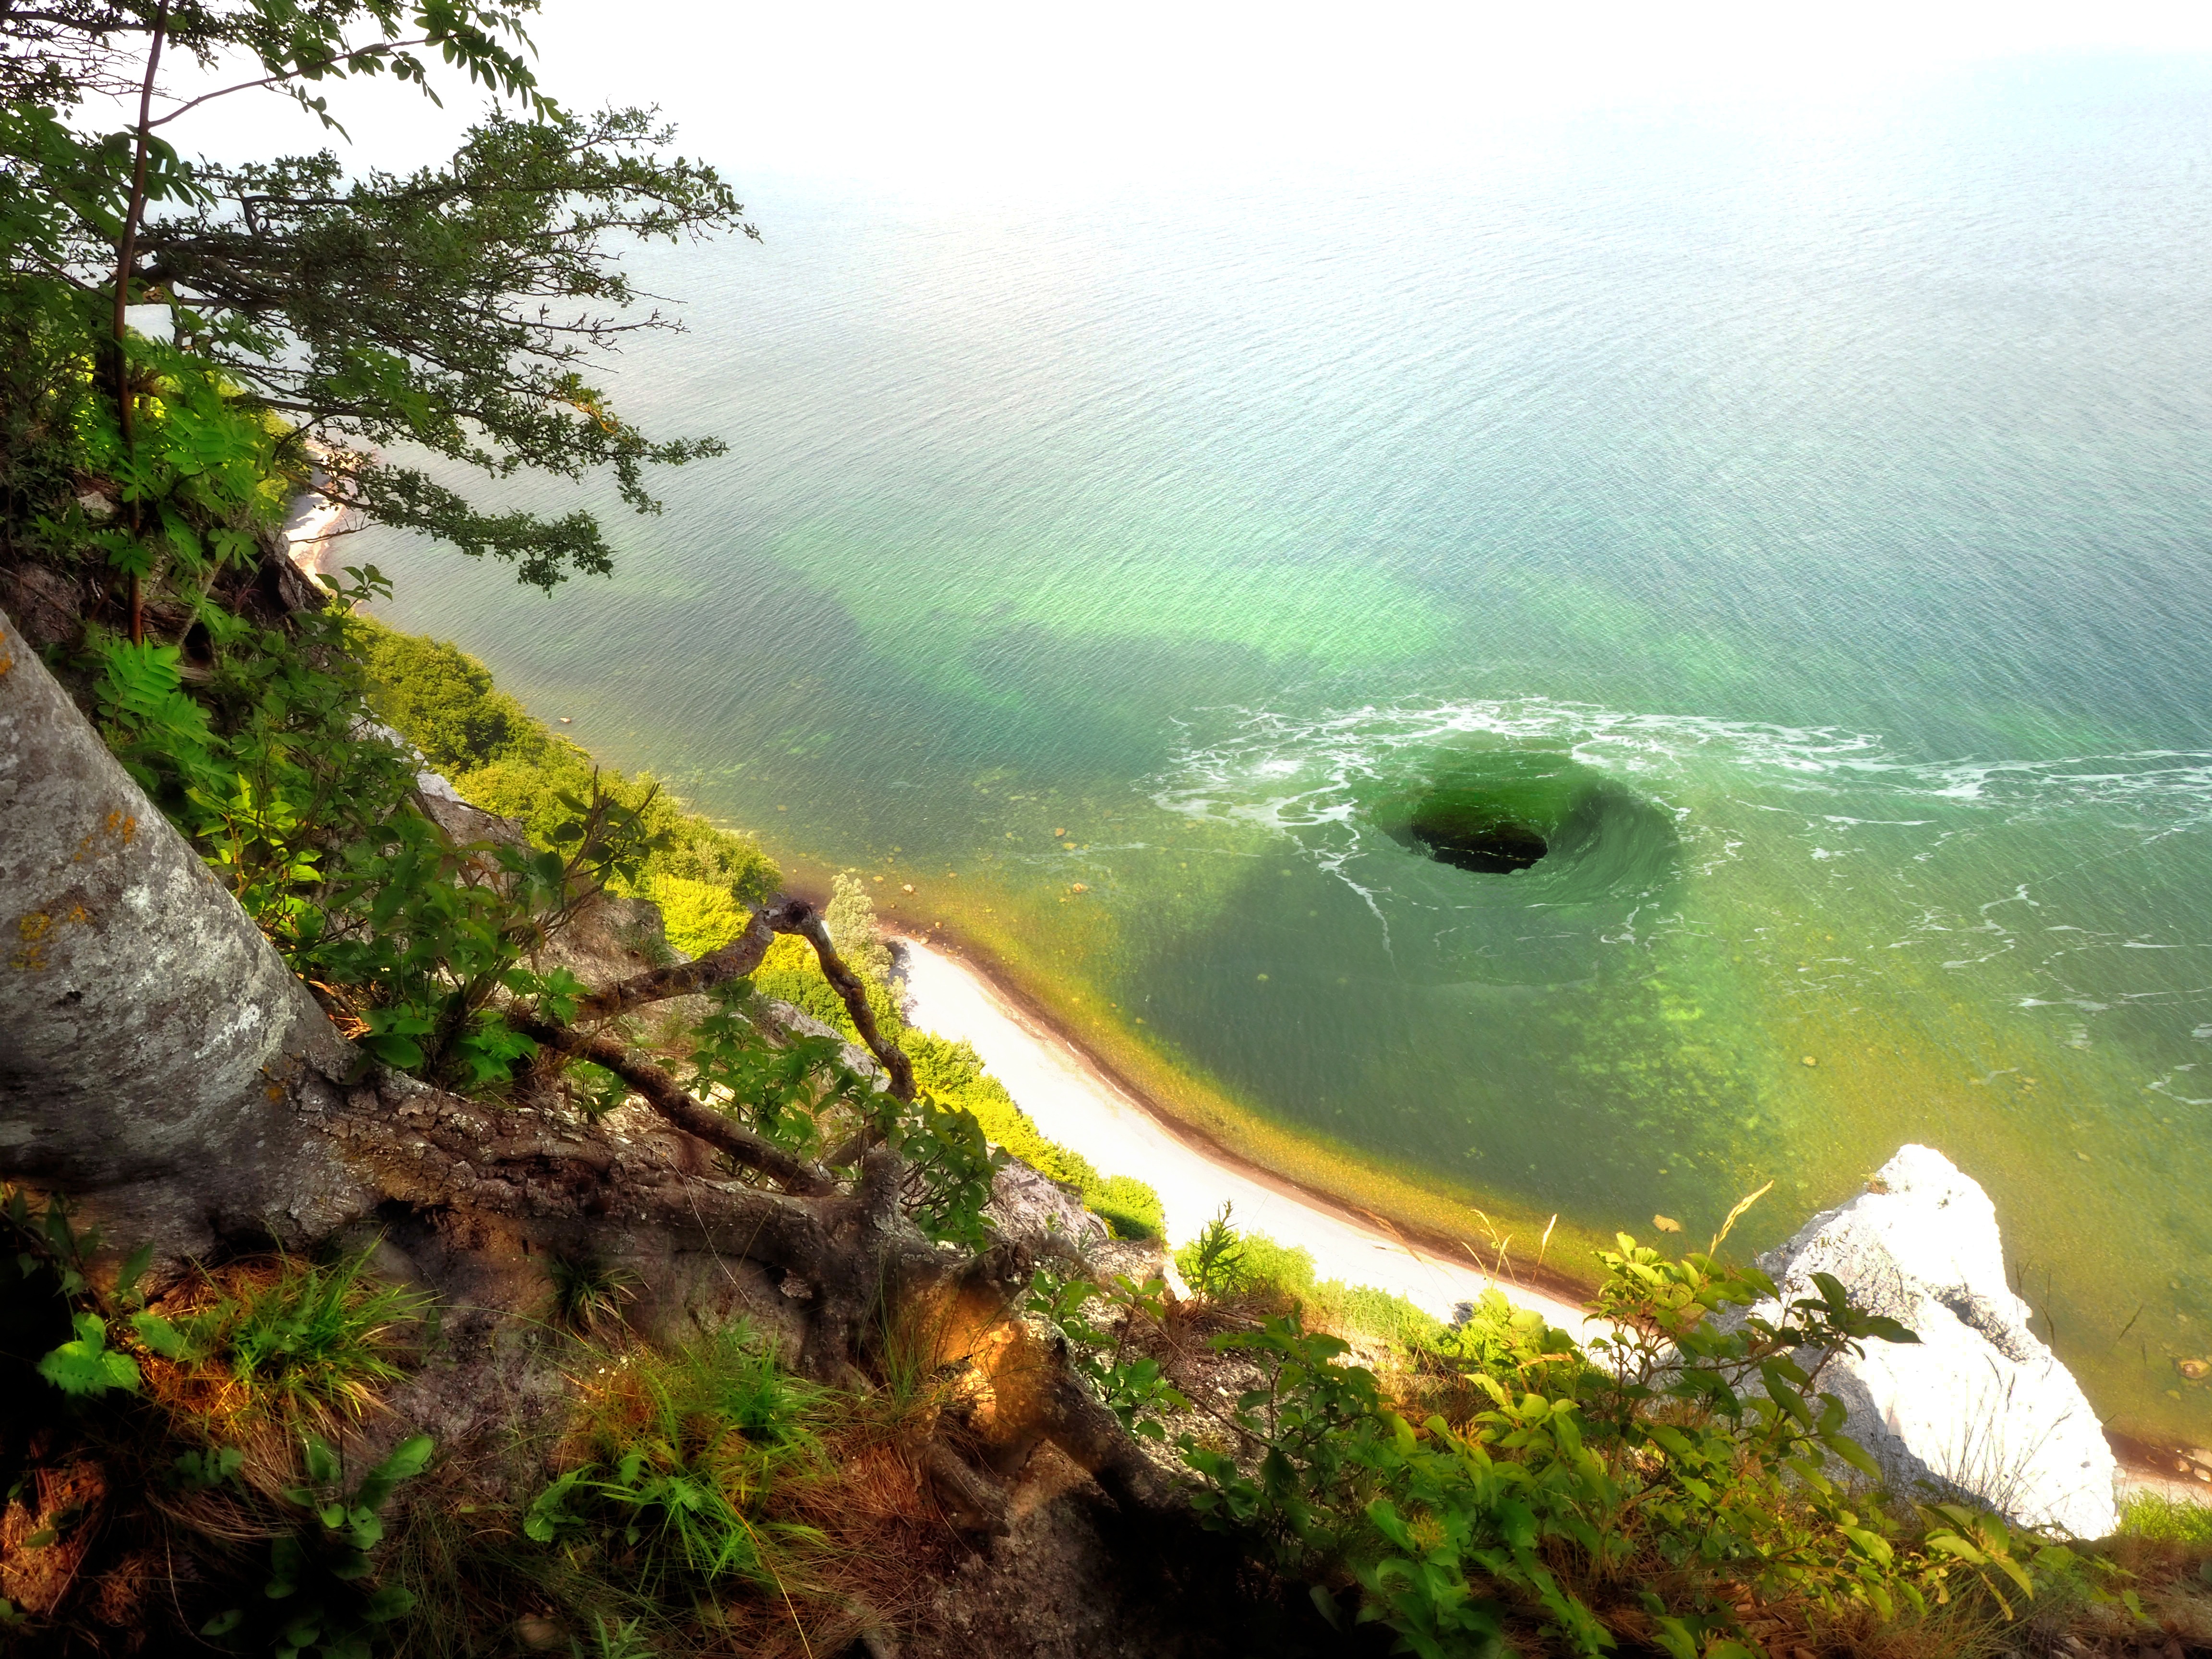
landscape, sea, coast, water, nature, sunlight, lake, jungle, terrain, body of water, rainforest, water feature, miracle, natural spectacle, landform, natural phenomenon, sea swirl, atmospheric phenomenon